History of Újpest FC

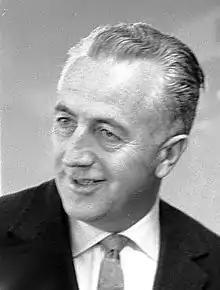
Lajos Baróti managed Újpest between 1967–71

The year 1967, when manager Lajos Baróti was signed by the club leaders, marked the start of a new golden era. After two silver medals, Újpest won the league in 1969 and played in the Inter-Cities Fairs Cup final in the same year (and lost with a result of 2–6 on aggregate against Newcastle United). The team started seven wins in a row in the league, Újpest won all the seasons from 1969 to 1975, setting incredible post-war records like scoring exactly 500 goals in the seven seasons or losing only 4 home matches in 10 seasons. The club enjoyed success in the other domestic competition, winning the Hungarian Cup for the first time in 1969, and also in 1970 & 1975. On international level besides the Inter-Cities Faris Cup final, Újpesti Dózsa reached the European Cup quarter-finals in three consecutive year after 1972 and once even played in the semi-final in 1974, where only the later winners Bayern Munich could put a stop to the campaign. The club was considered one of the best teams in Europe beating such teams like English champions Leeds United in 1969, Spanish champion Valencia CF in 1971, Scottish champion Celtic Glasgow in 1972, or Portuguese top team Benfica in 1973.